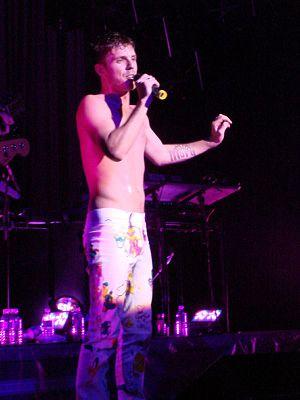
Jake Shears est le principal interprète masculin du groupe américain Scissor Sisters.
The Masked Singer est une émission de télévision dédiée à la compétition de chant type télé crochet. La première saison de l'émission au Royaume-Uni sera diffusée sur STV le 4 janvier 2020. Elle est basée sur le format sud-coréen King of Mask Singer.